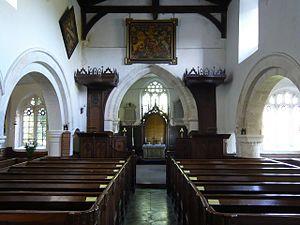
Mildenhall est un village de la haute vallée de la Kennet voisin par l'est de Marlborough, dans le Wiltshire. La paroisse regroupe trois communes - le village de Mildenhall, et les hameaux de Poulton et de Stitchcombe.